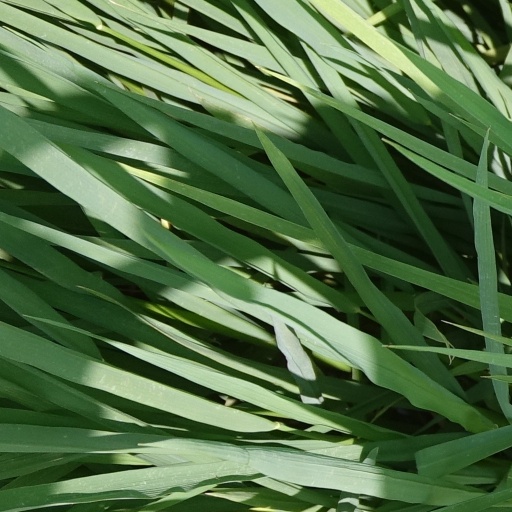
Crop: rice